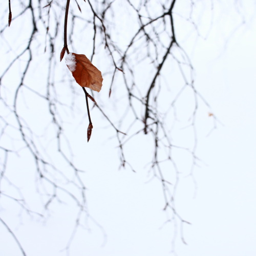
that last leaf , just hanging on in february